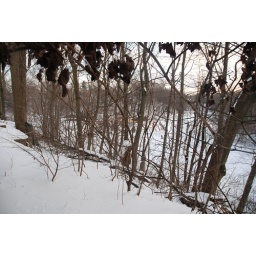
You can see the playground off in the distance. Right below our house there's a dog park and a skate park.